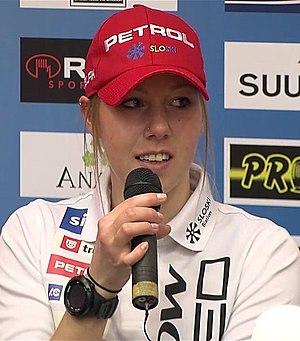
Anja Eržen, née le 26 octobre 1992 à Jesenice, est une fondeuse et biathlète slovène.